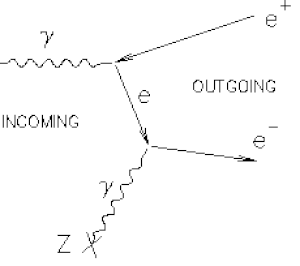
Le terme création de paires renvoie à la création d’un couple particule-antiparticule à partir : d’un photon ou d’une particule chargée se déplaçant à une vitesse relativiste.